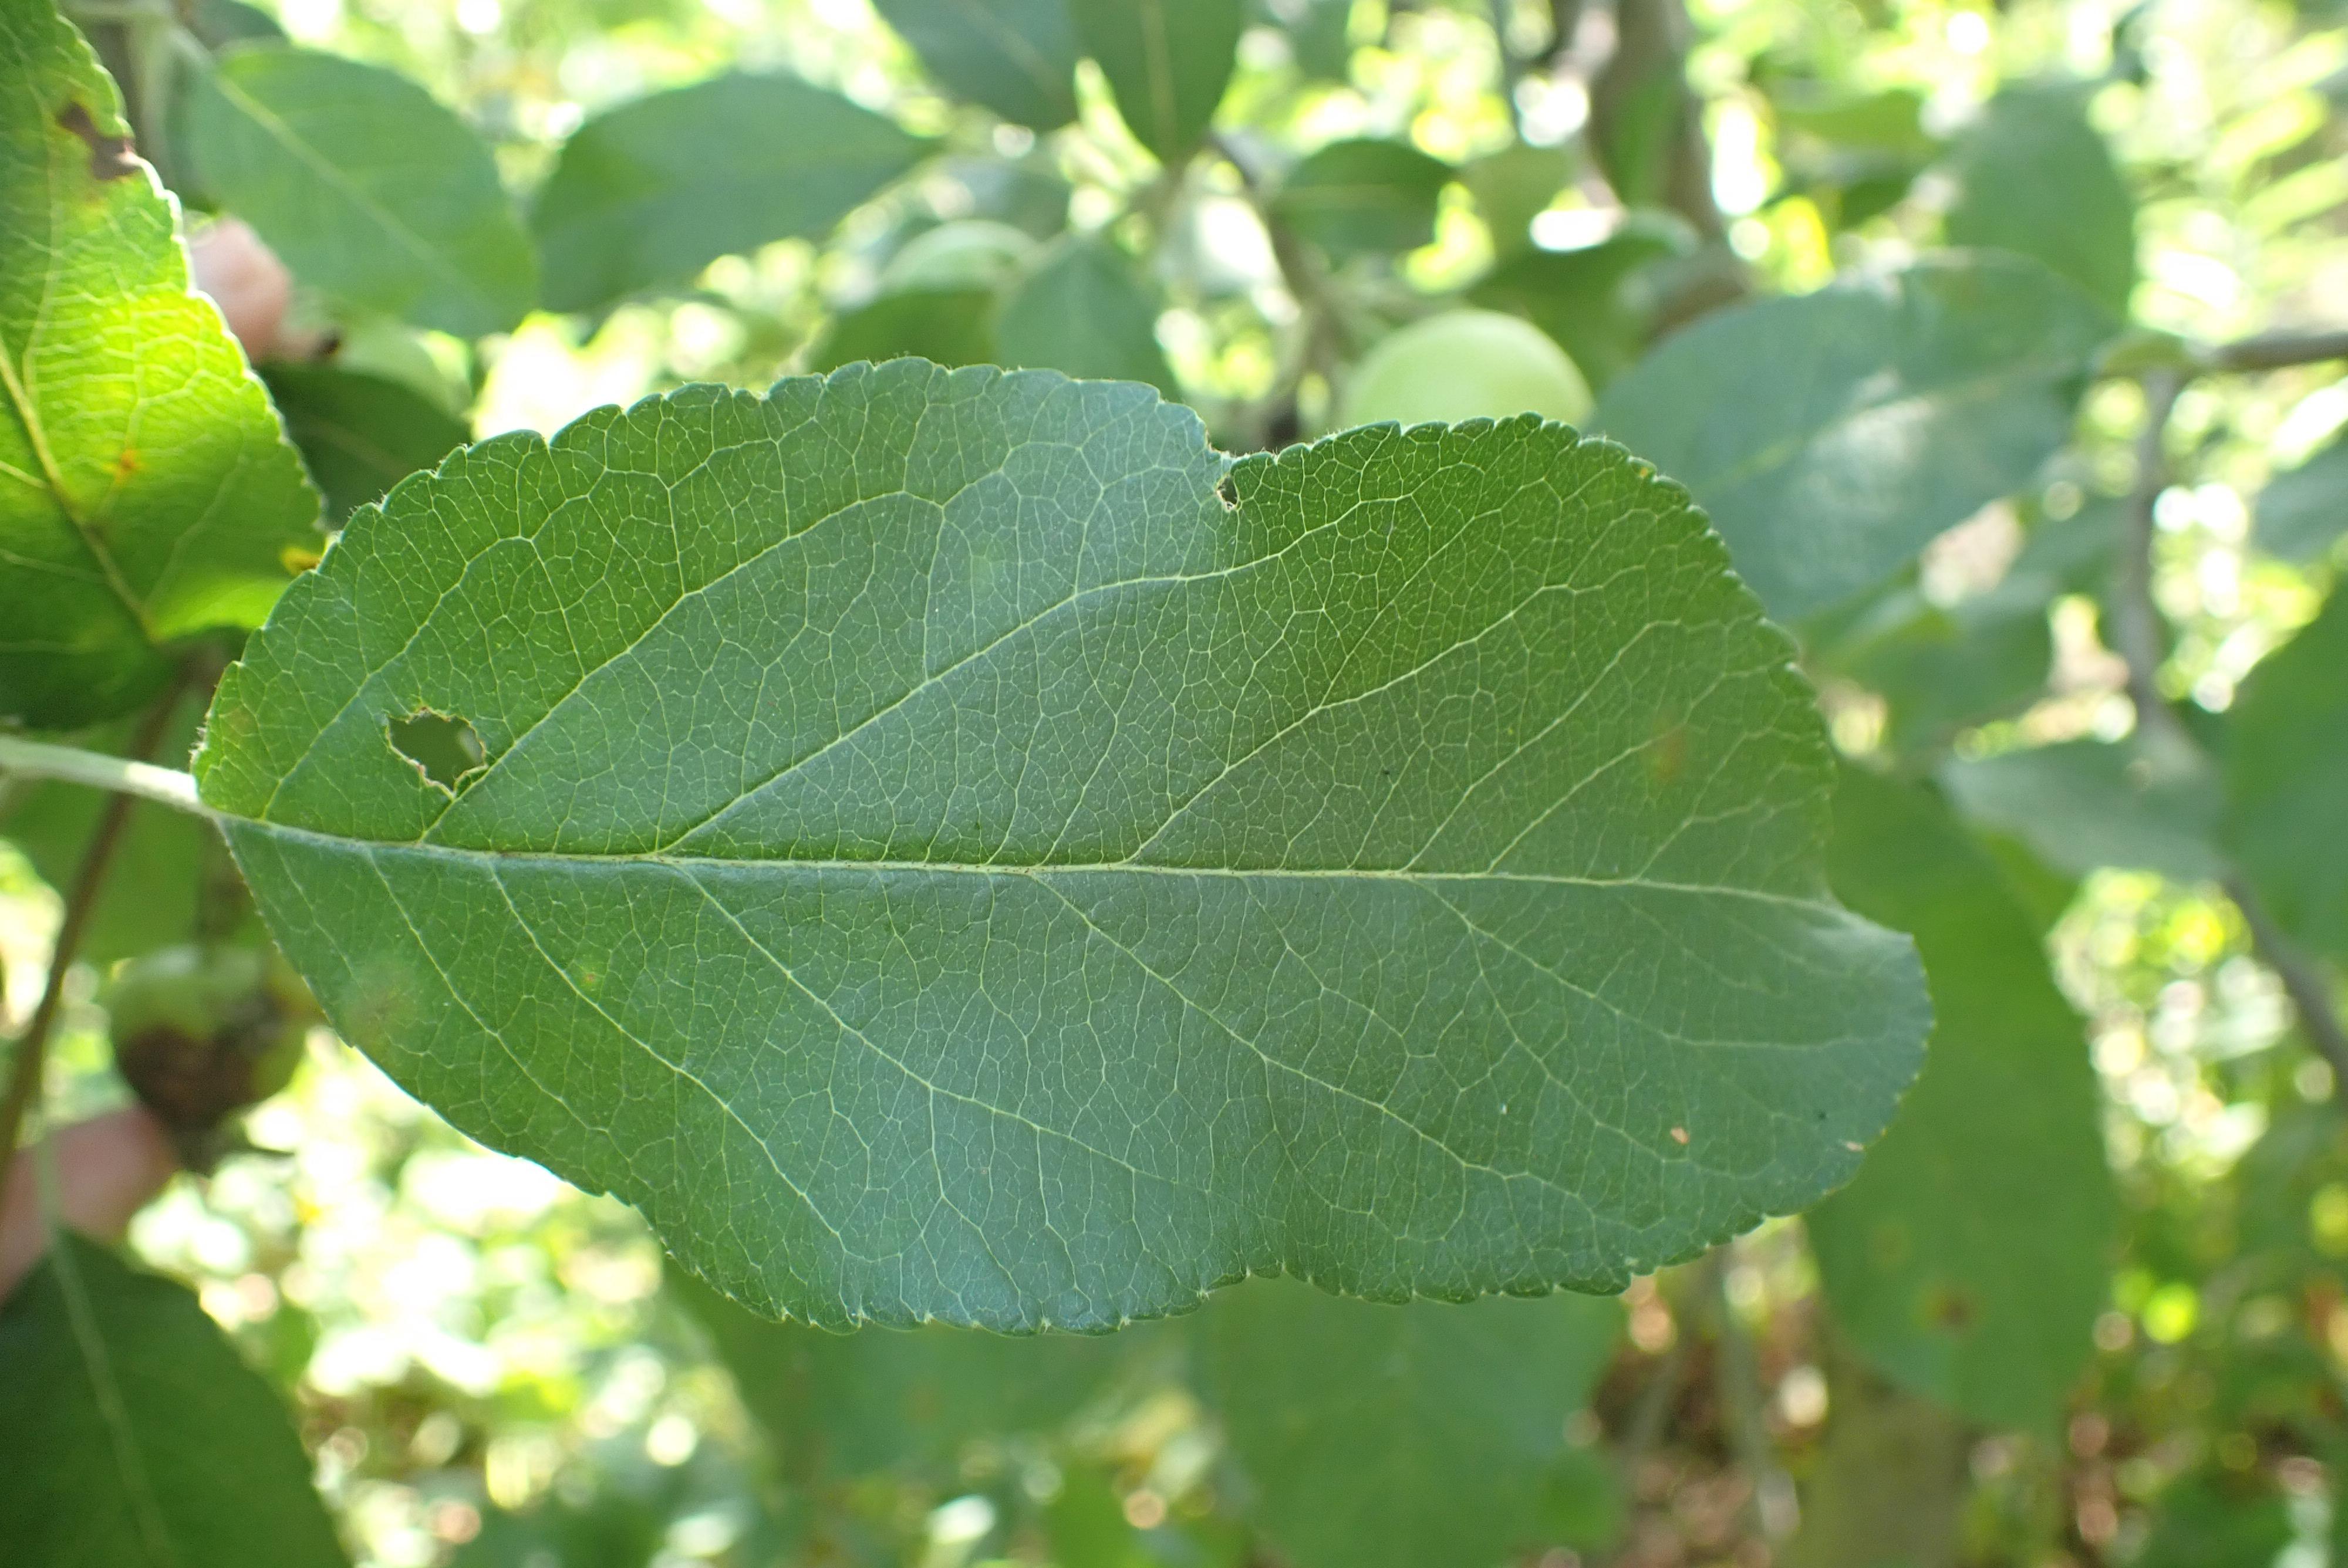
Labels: scab